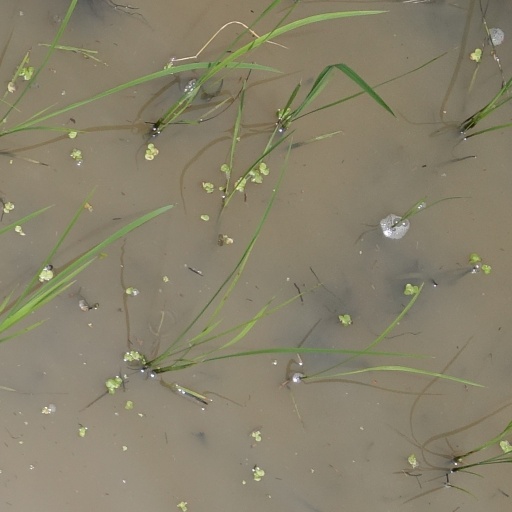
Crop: rice